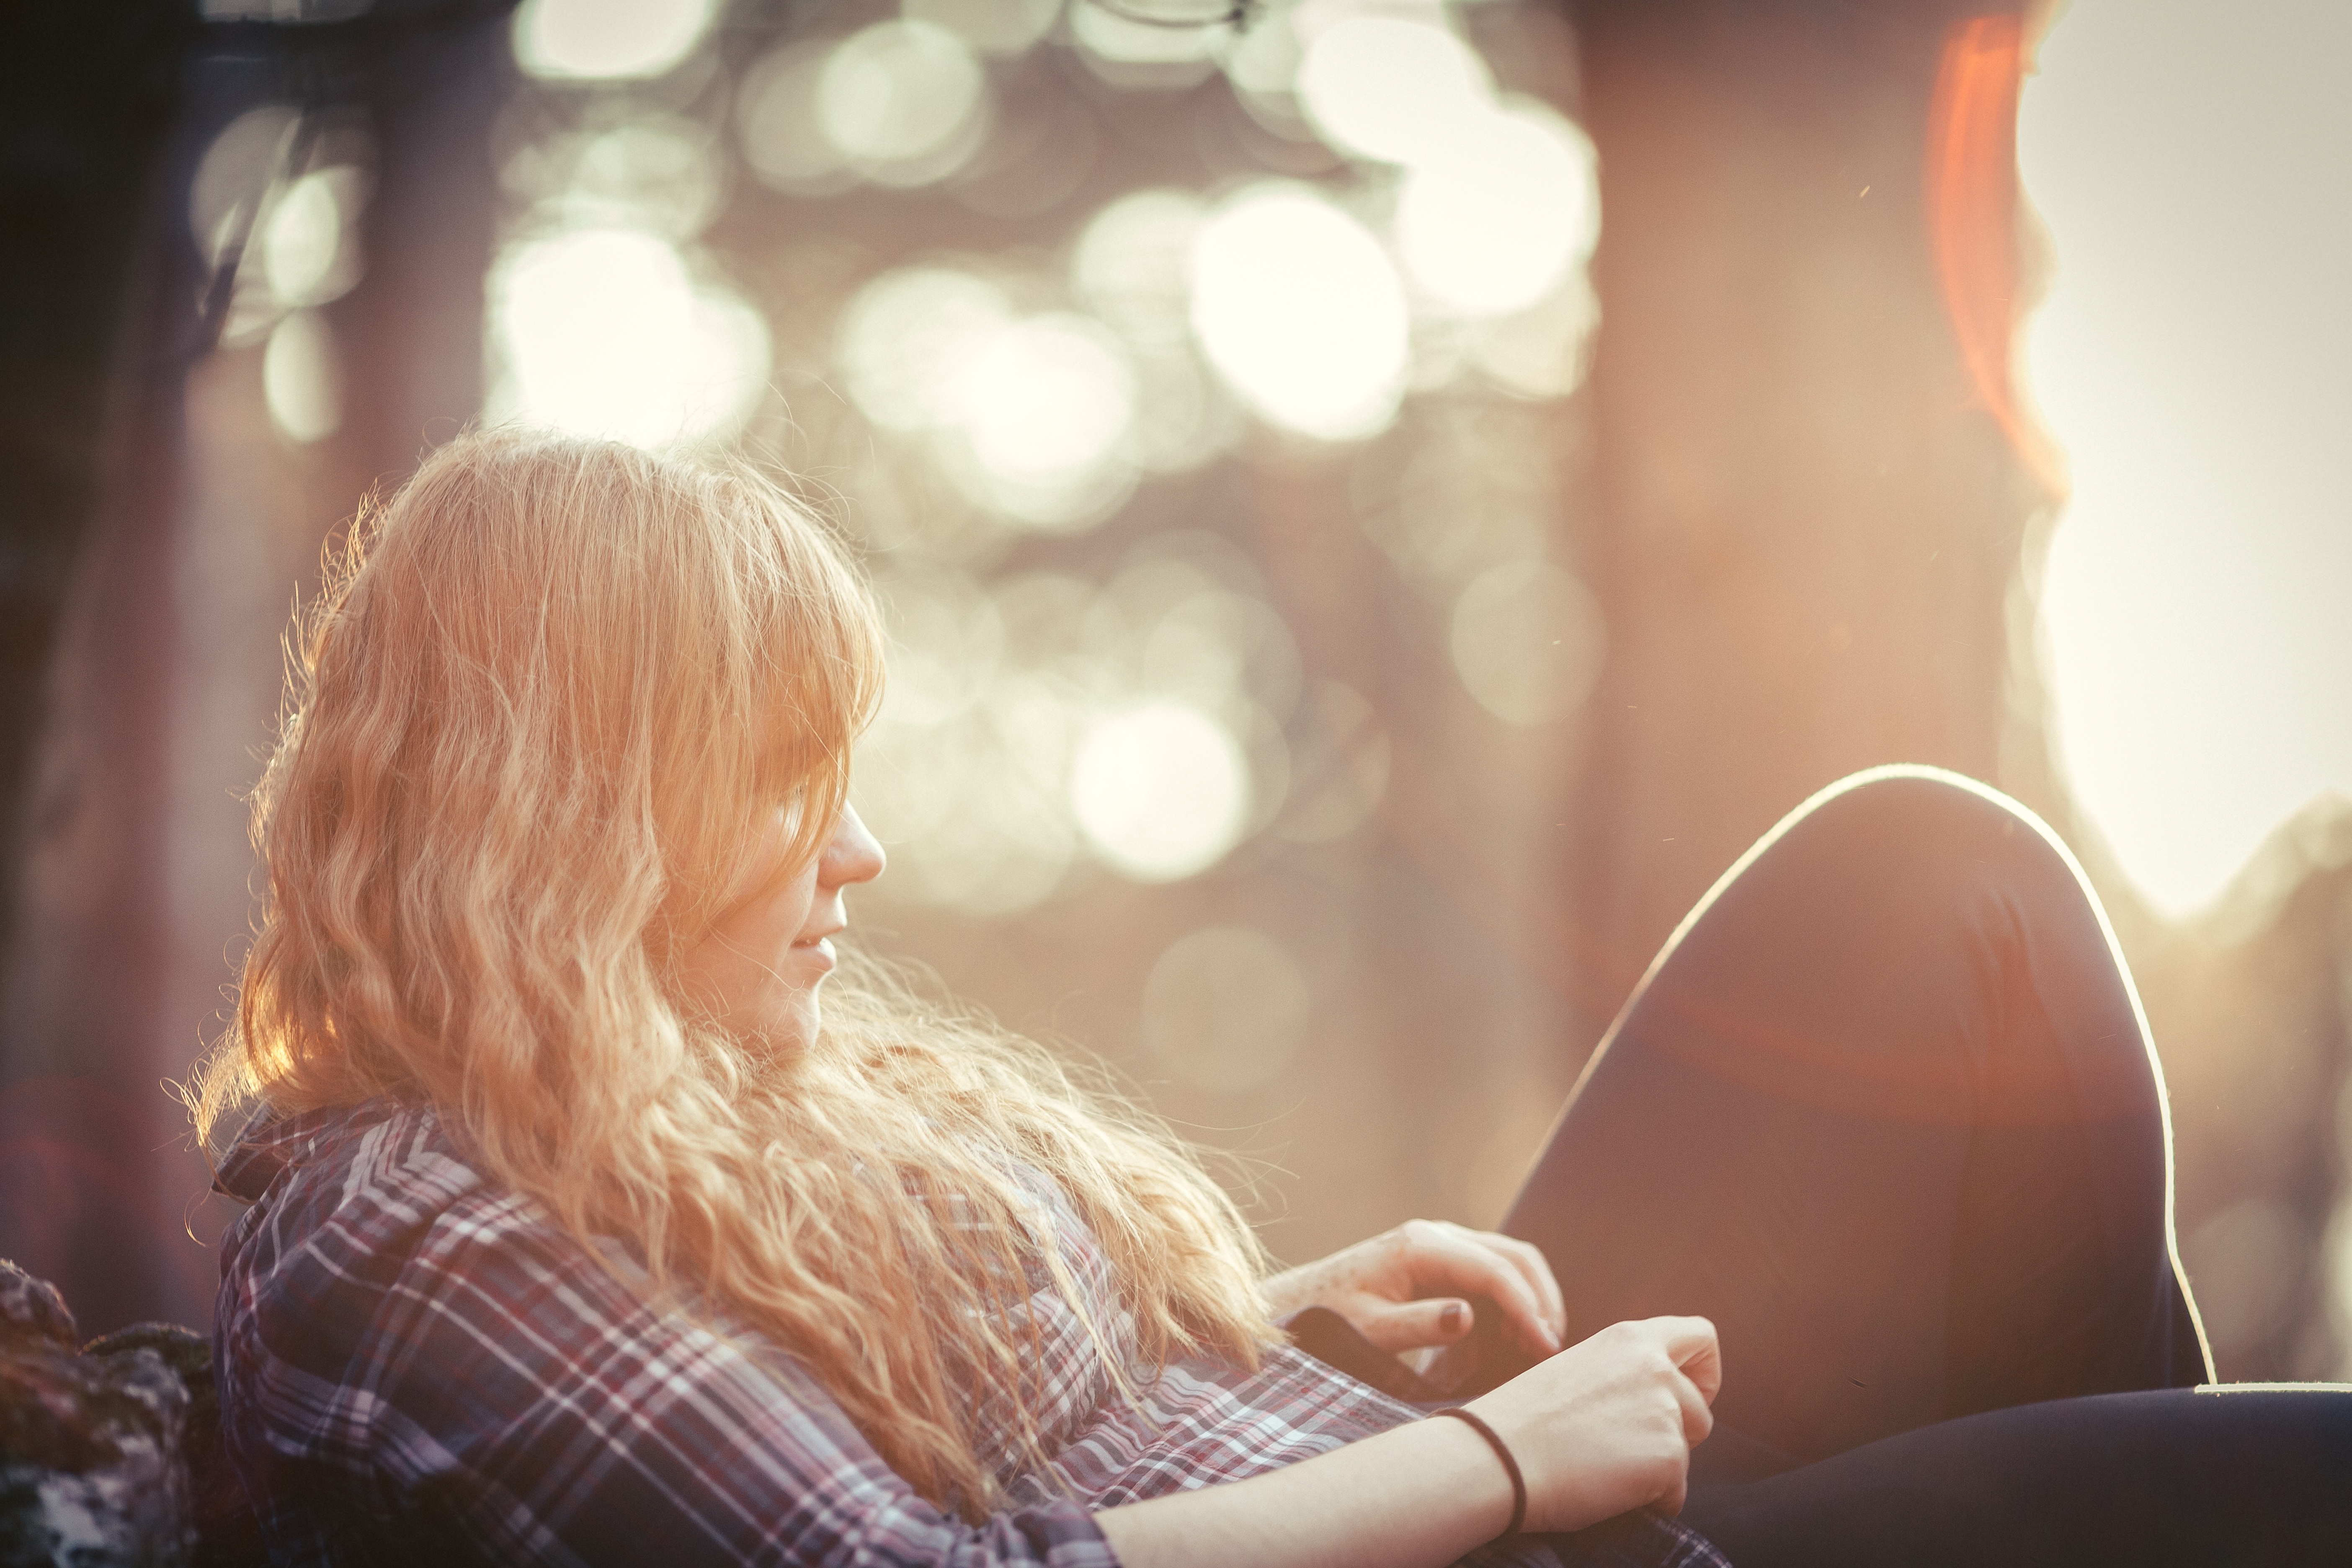
nature, forest, outdoor, person, people, sky, girl, sun, sunset, summer, vacation, female, carefree, portrait, young, romance, freedom, lifestyle, leisure, sunny, fun, happy, happiness, lensflare, beauty, joy, emotional, blond, enjoy, atmospheric, interaction, sense